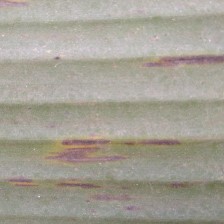
Label: sigatoka